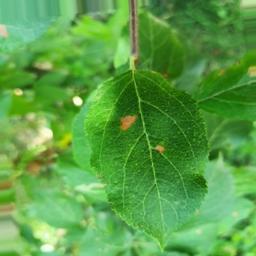
Label: Alternaria